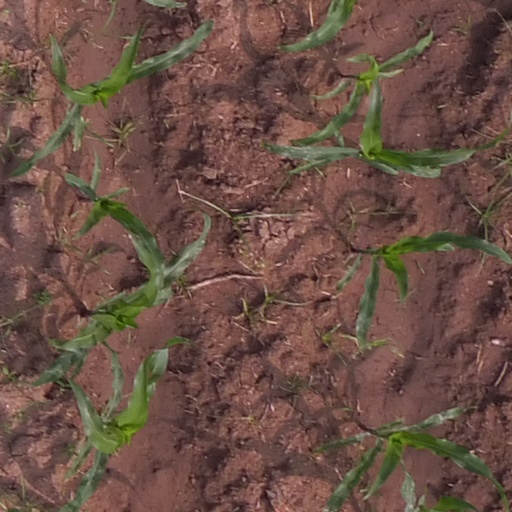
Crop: maize; corn